She and the Three (1922 film)

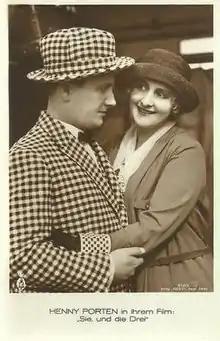

She and the Three is a 1922 German silent comedy film directed by E. A. Dupont and starring Henny Porten, Hermann Thimig, and Robert Scholz.